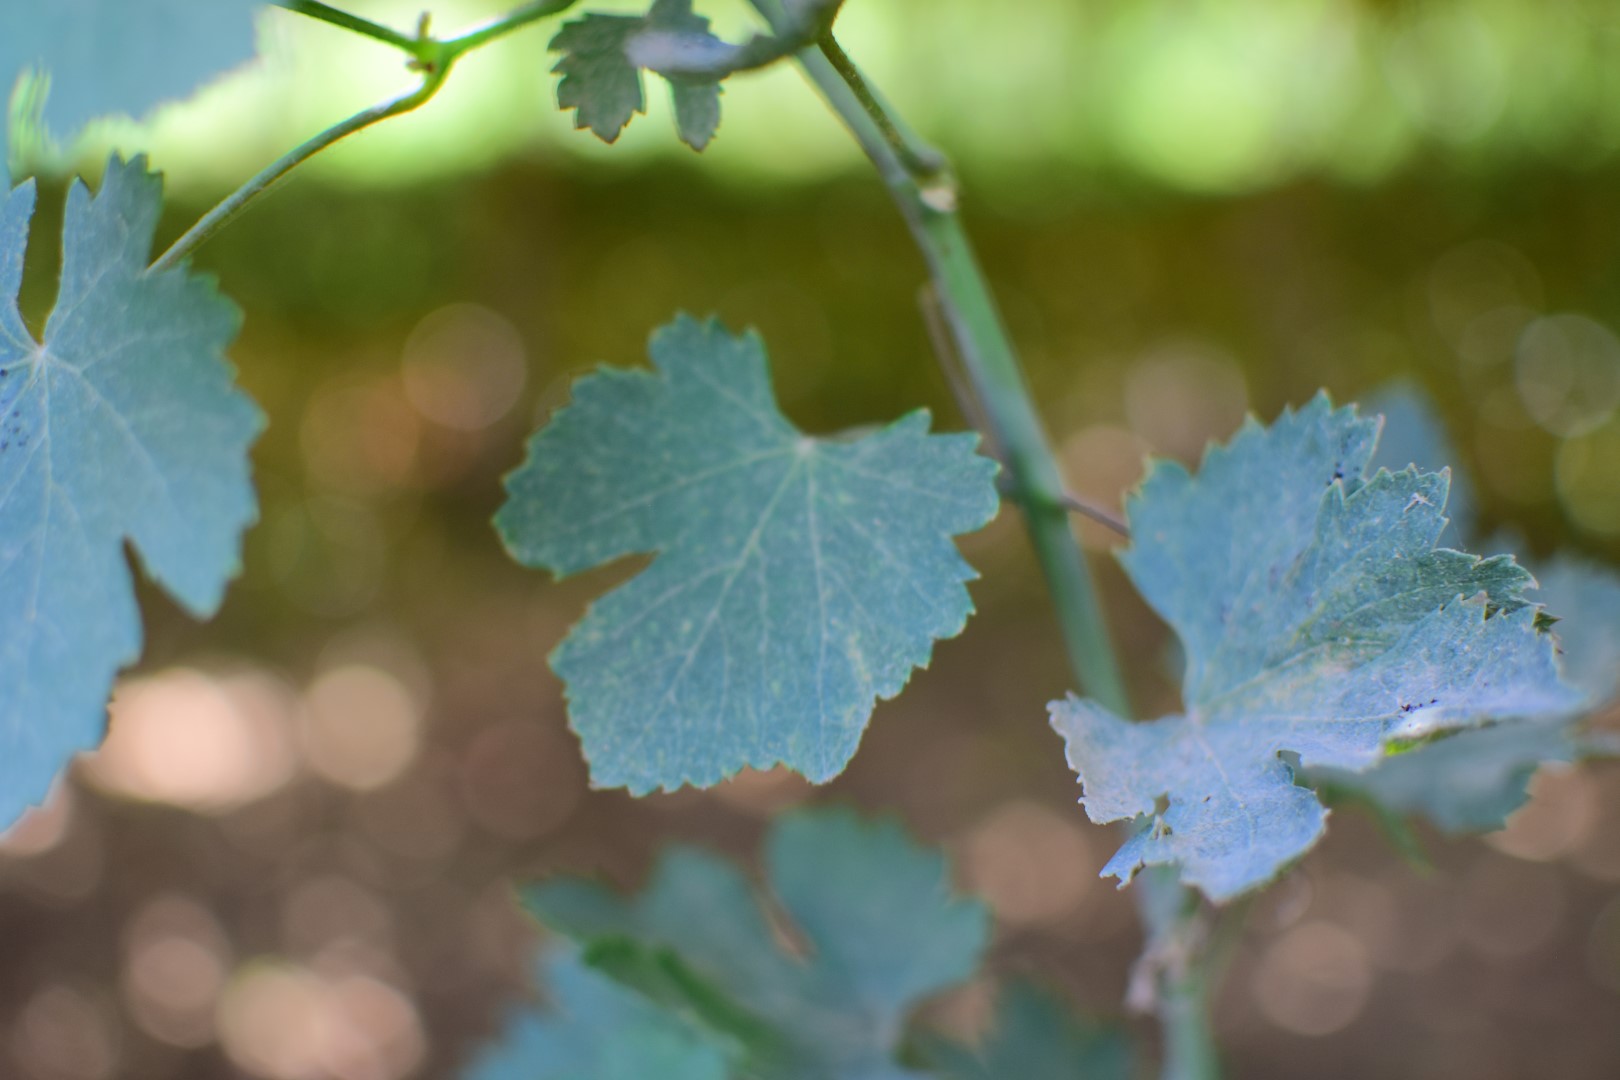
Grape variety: Halawani